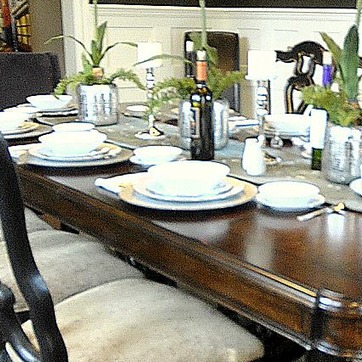
Material: ceramic